Jo Van Fleet

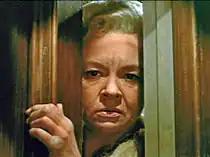
Van Fleet, in her Oscar-winning role, in "East of Eden" (1955).

Despite her early successes on the stage, Van Fleet continued to refine her skills in the late 1940s and early 1950s by studying with Elia Kazan and Lee Strasberg at the Actors Studio in New York. Kazan in 1952 directed her in the play "Flight to Egypt" and the following year in "Camino Real". In 1954 he encouraged her to work in films in Hollywood. There Kazan cast her in his screen adaptation of John Steinbeck's "East of Eden" (1955) for Warner Bros. In that production—her film debut—Van Fleet portrays Cathy Ames, the mother of James Dean's character. Her performance, which was widely praised by critics, won her an Academy Award for Best Supporting Actress. Her subsequent film work was steady through 1960 and included films such as "The Rose Tattoo" (1955), "I'll Cry Tomorrow" (1955), "The King and Four Queens" (1956), and "Gunfight at the O.K. Corral" (1957). Her career, however, did not progress as she had hoped. Her friend and mentor, Kazan, personally experienced her frustrations: "'Jo stagnated, and, since she knew it, was bitter. And as she became bitter, she became more difficult.'" In an interview for the "Los Angeles Times" after her Oscar-winning performance in "East of Eden", Van Fleet openly expressed her concerns "about being typecast in tragic roles".